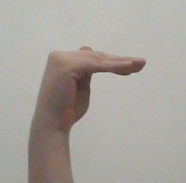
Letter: khaa